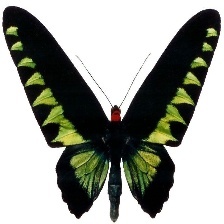
Species: BROOKES BIRDWING